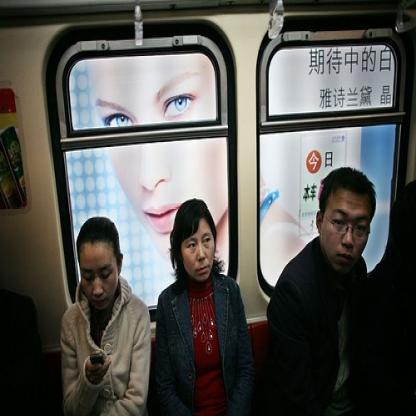
Scene: Indoor